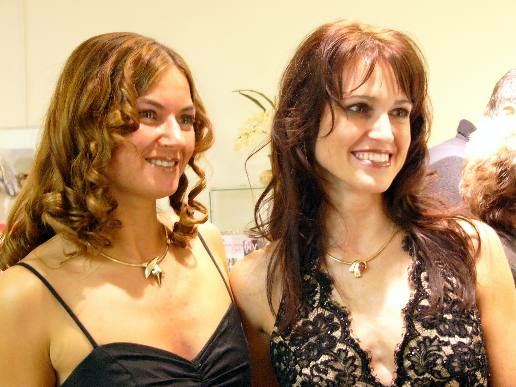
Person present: Yes